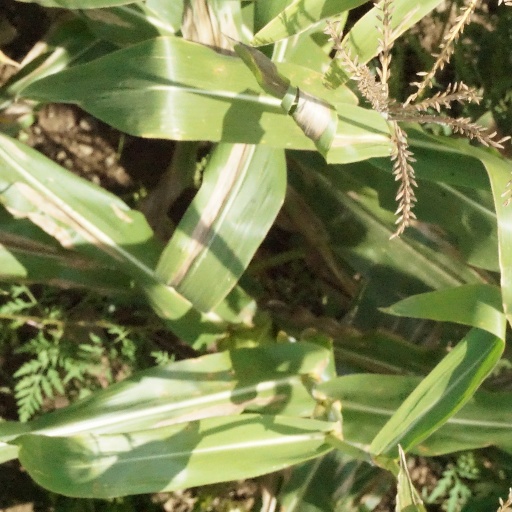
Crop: maize; corn